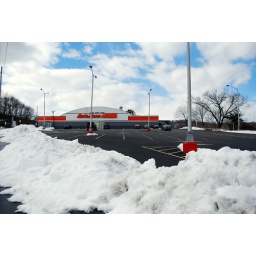
An Auto Zone parking lot. I love the contrast of the orange against the blue sky. 29/365